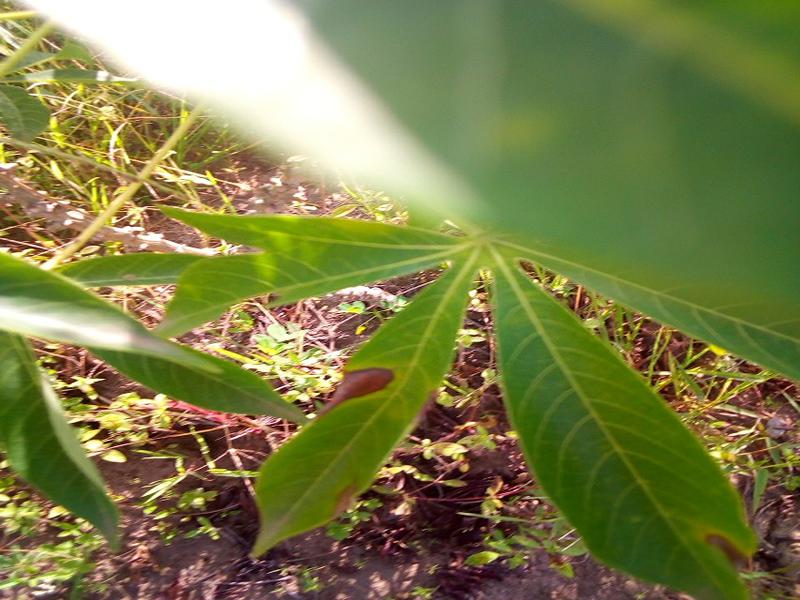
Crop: cassava
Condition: bacterial_blight